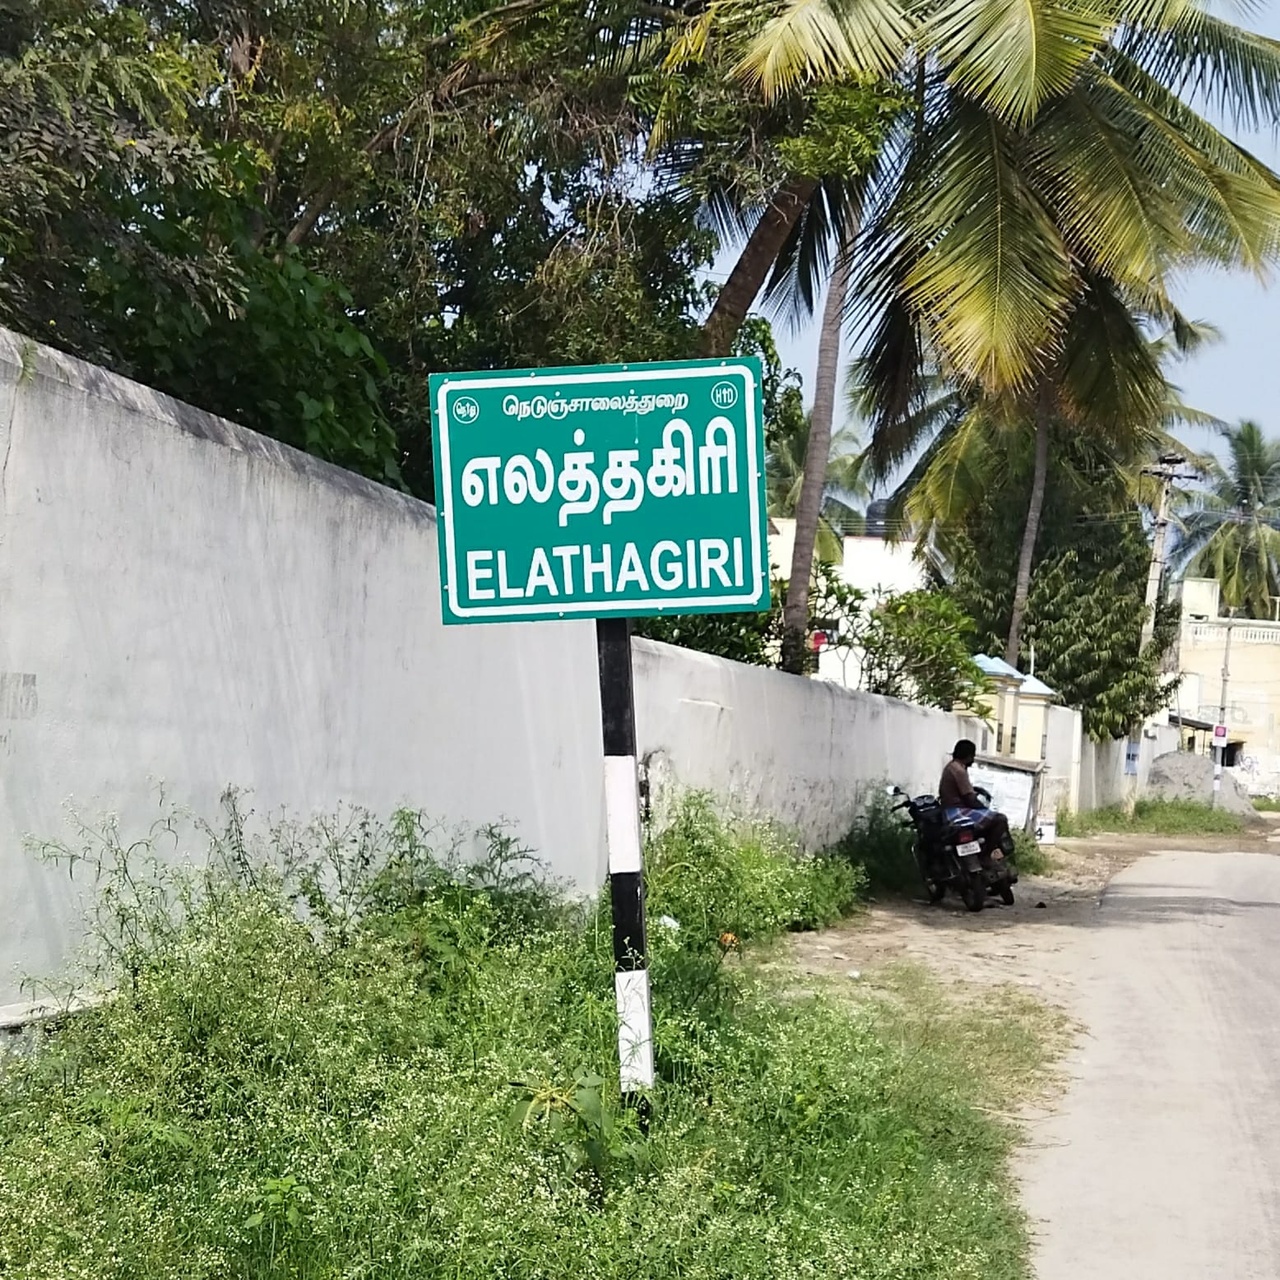
Elathagiri - Village Sign Board